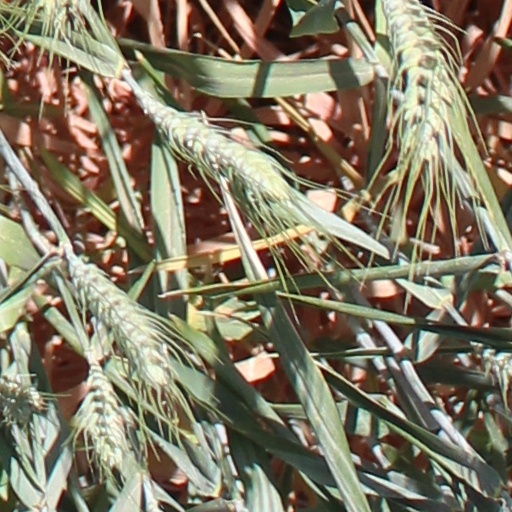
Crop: wheat